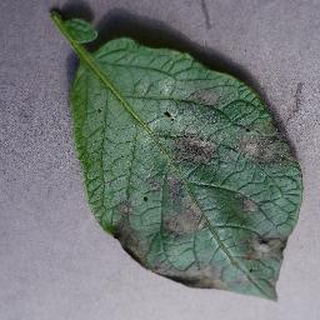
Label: potato_late_blight